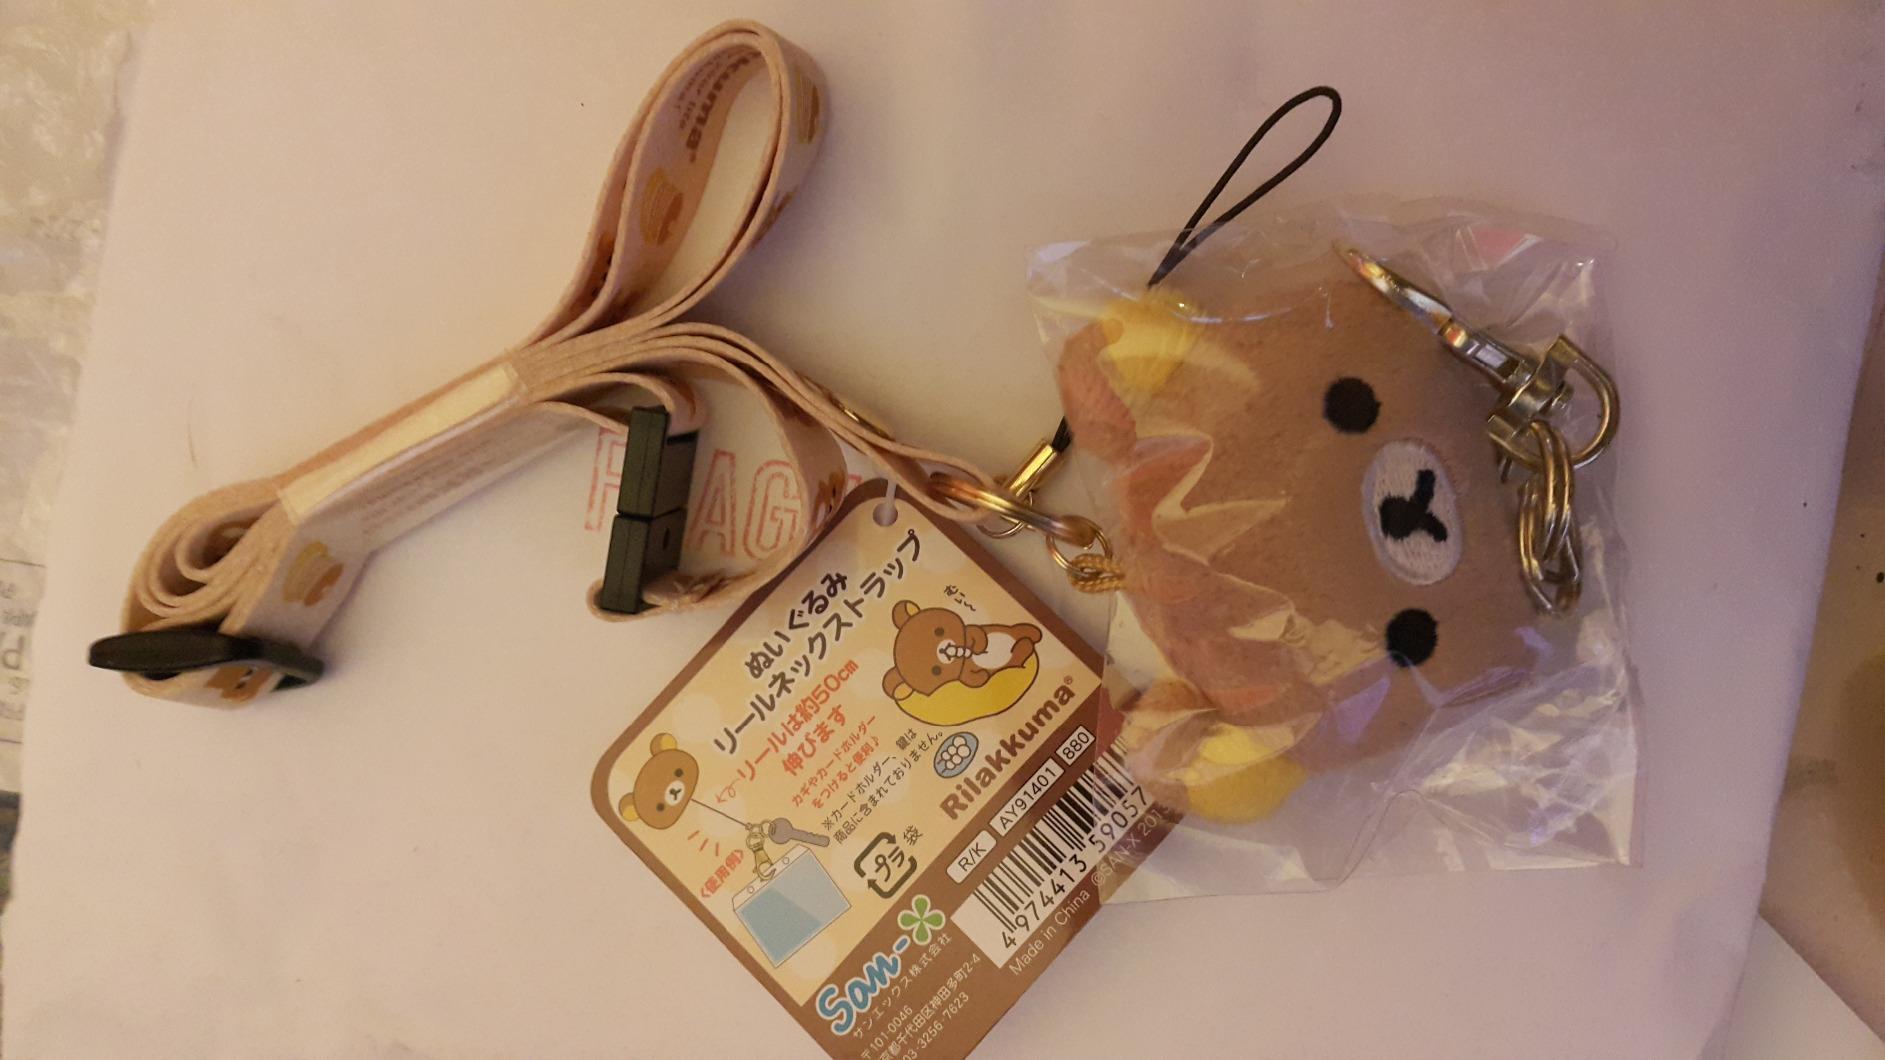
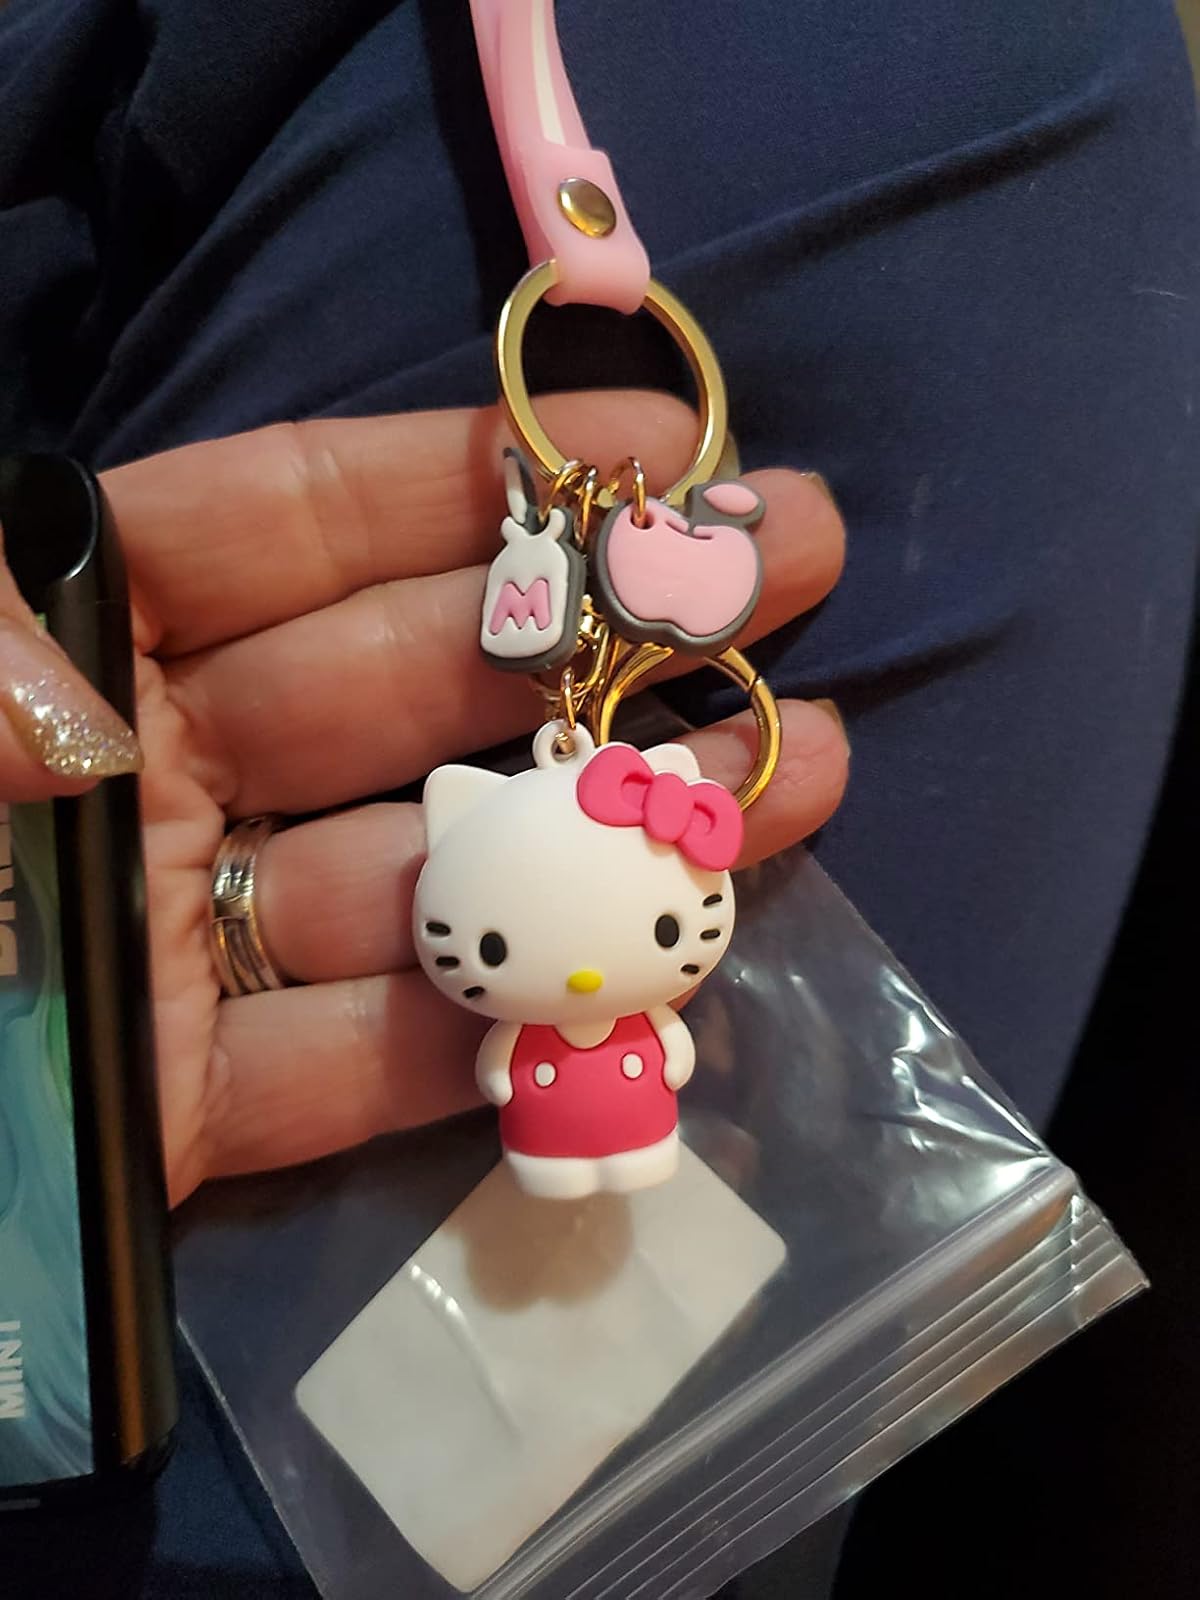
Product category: accessories_keychain
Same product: no